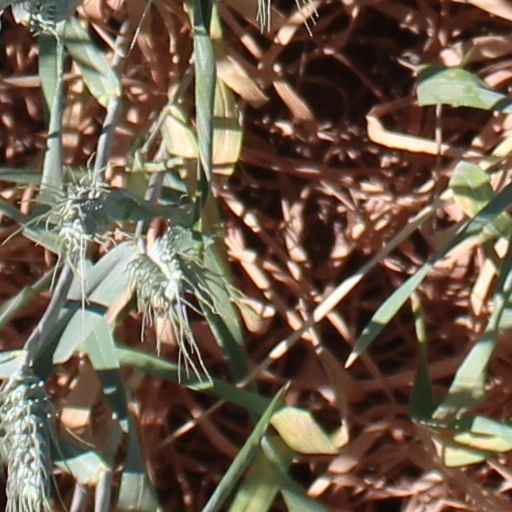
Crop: wheat